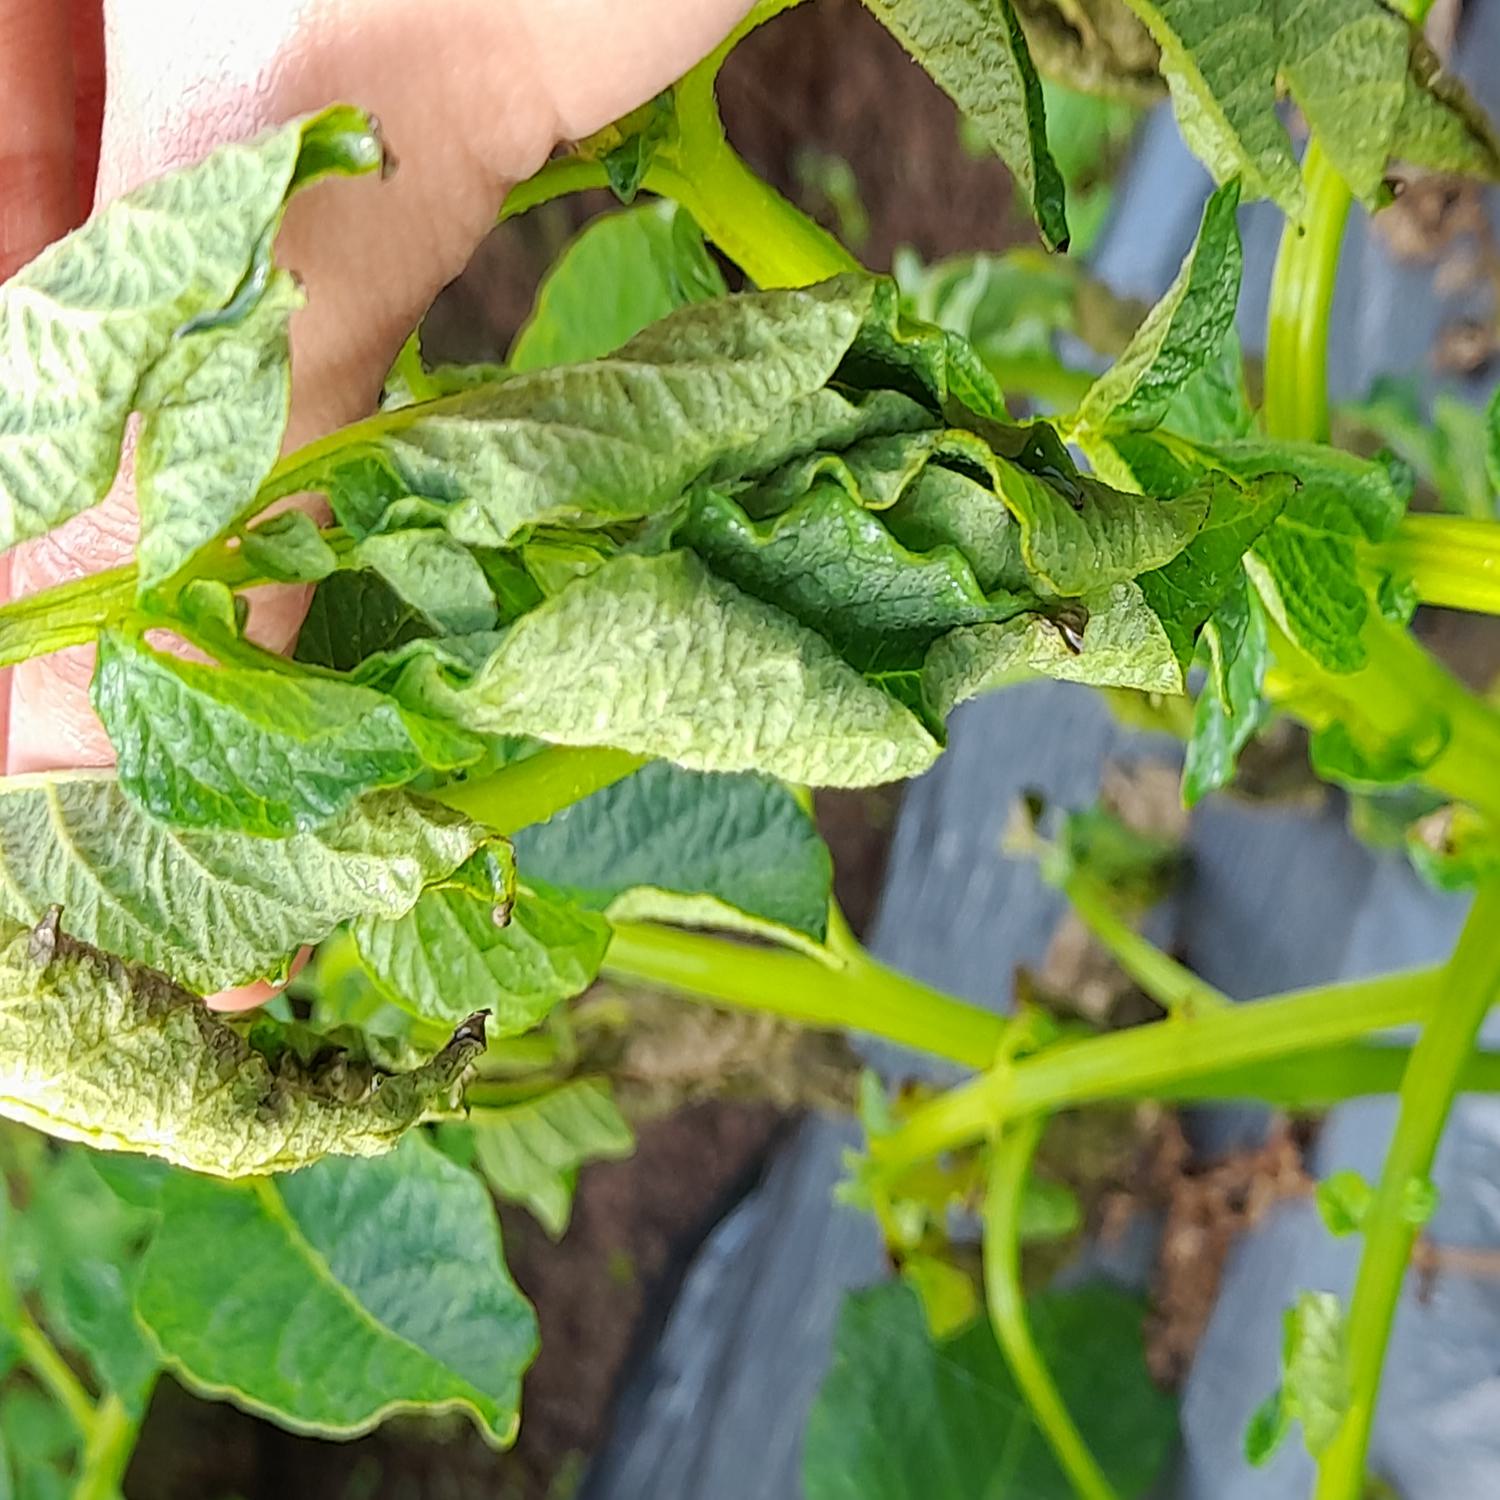
Label: Bacteria